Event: Nepal Earthquake
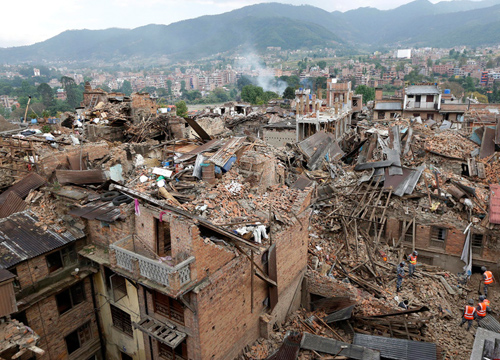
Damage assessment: damage